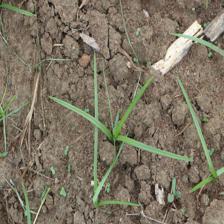
Label: Grass